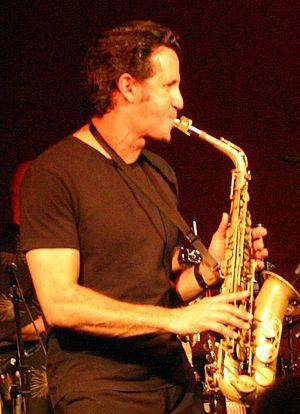
Eric Marienthal est un saxophoniste de jazz américain né le 13 décembre 1957 à Sacramento en Californie. Il est souvent associé aux styles jazz fusion et smooth jazz. En plus de mener une carrière solo à succès, il a également été membre de groupes de fusion comme l'Elektric Band de Chick Corea ou les Rippingtons.